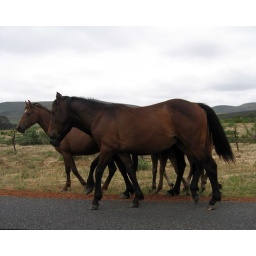
horses walking along the road as we drove by